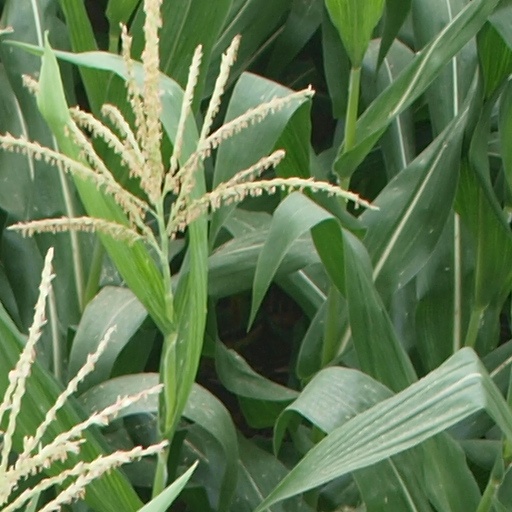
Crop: maize; corn